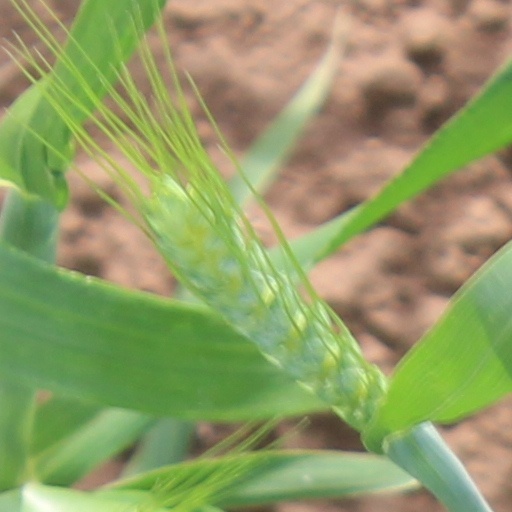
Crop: wheat